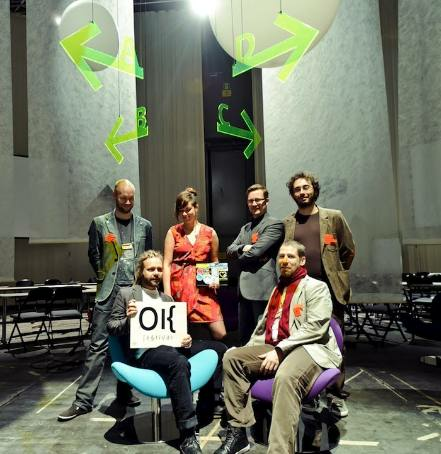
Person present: Yes